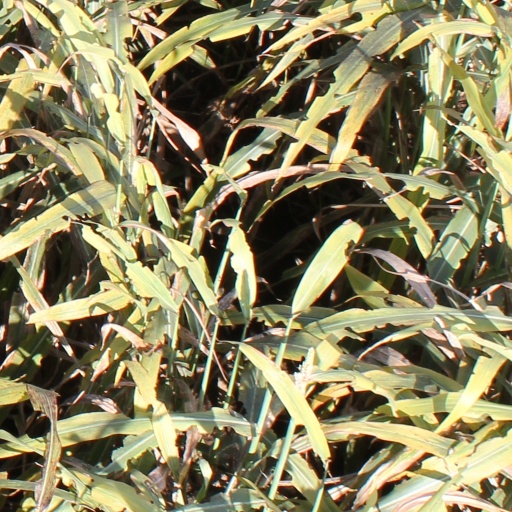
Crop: sorghum